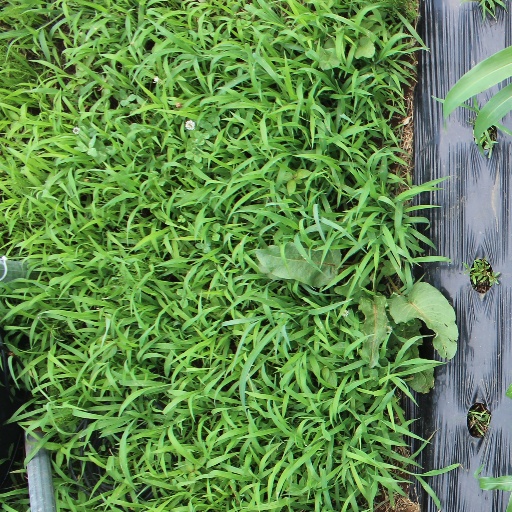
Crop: sorghum